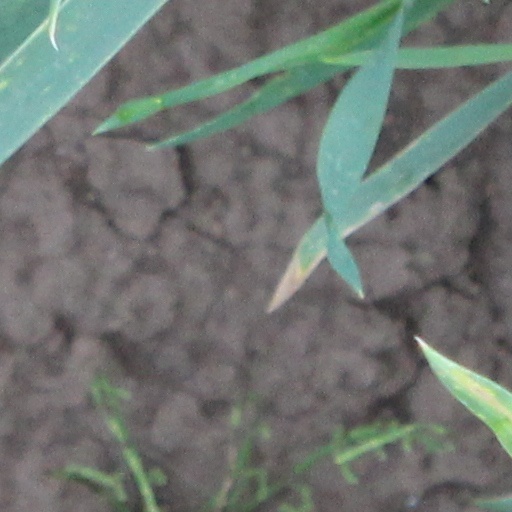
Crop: wheat